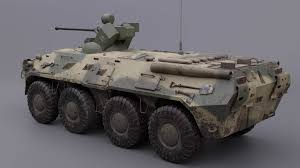
Label: BTR